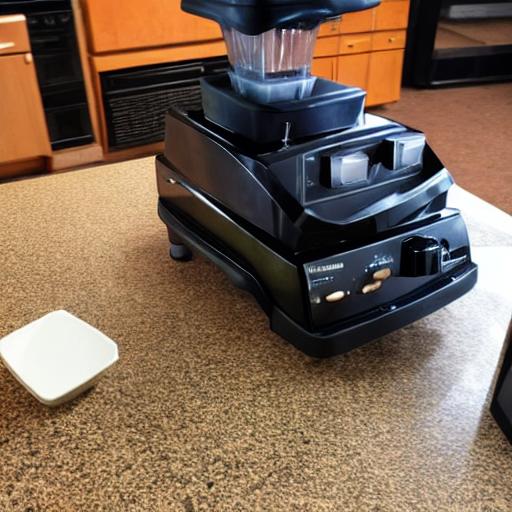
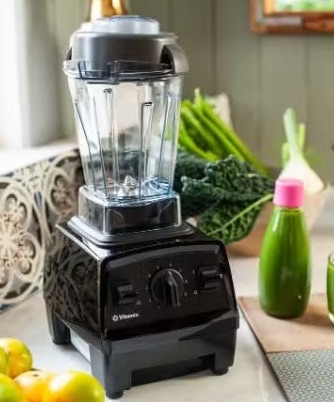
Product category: items_blender
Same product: no